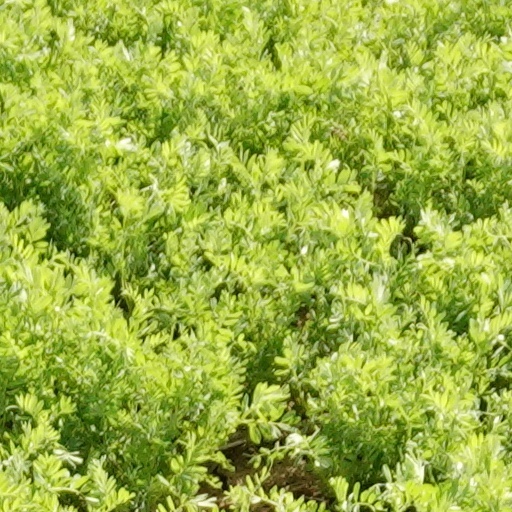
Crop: wheat